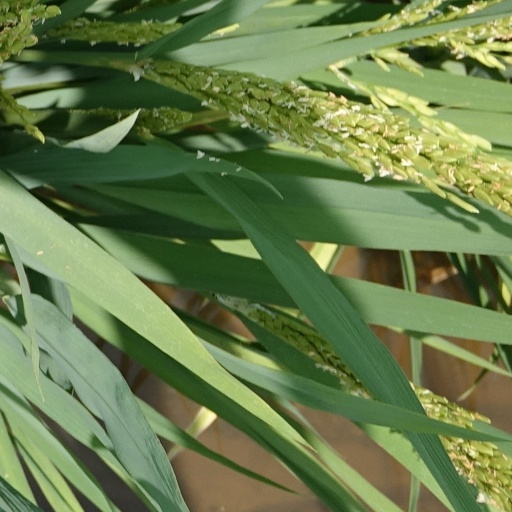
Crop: rice